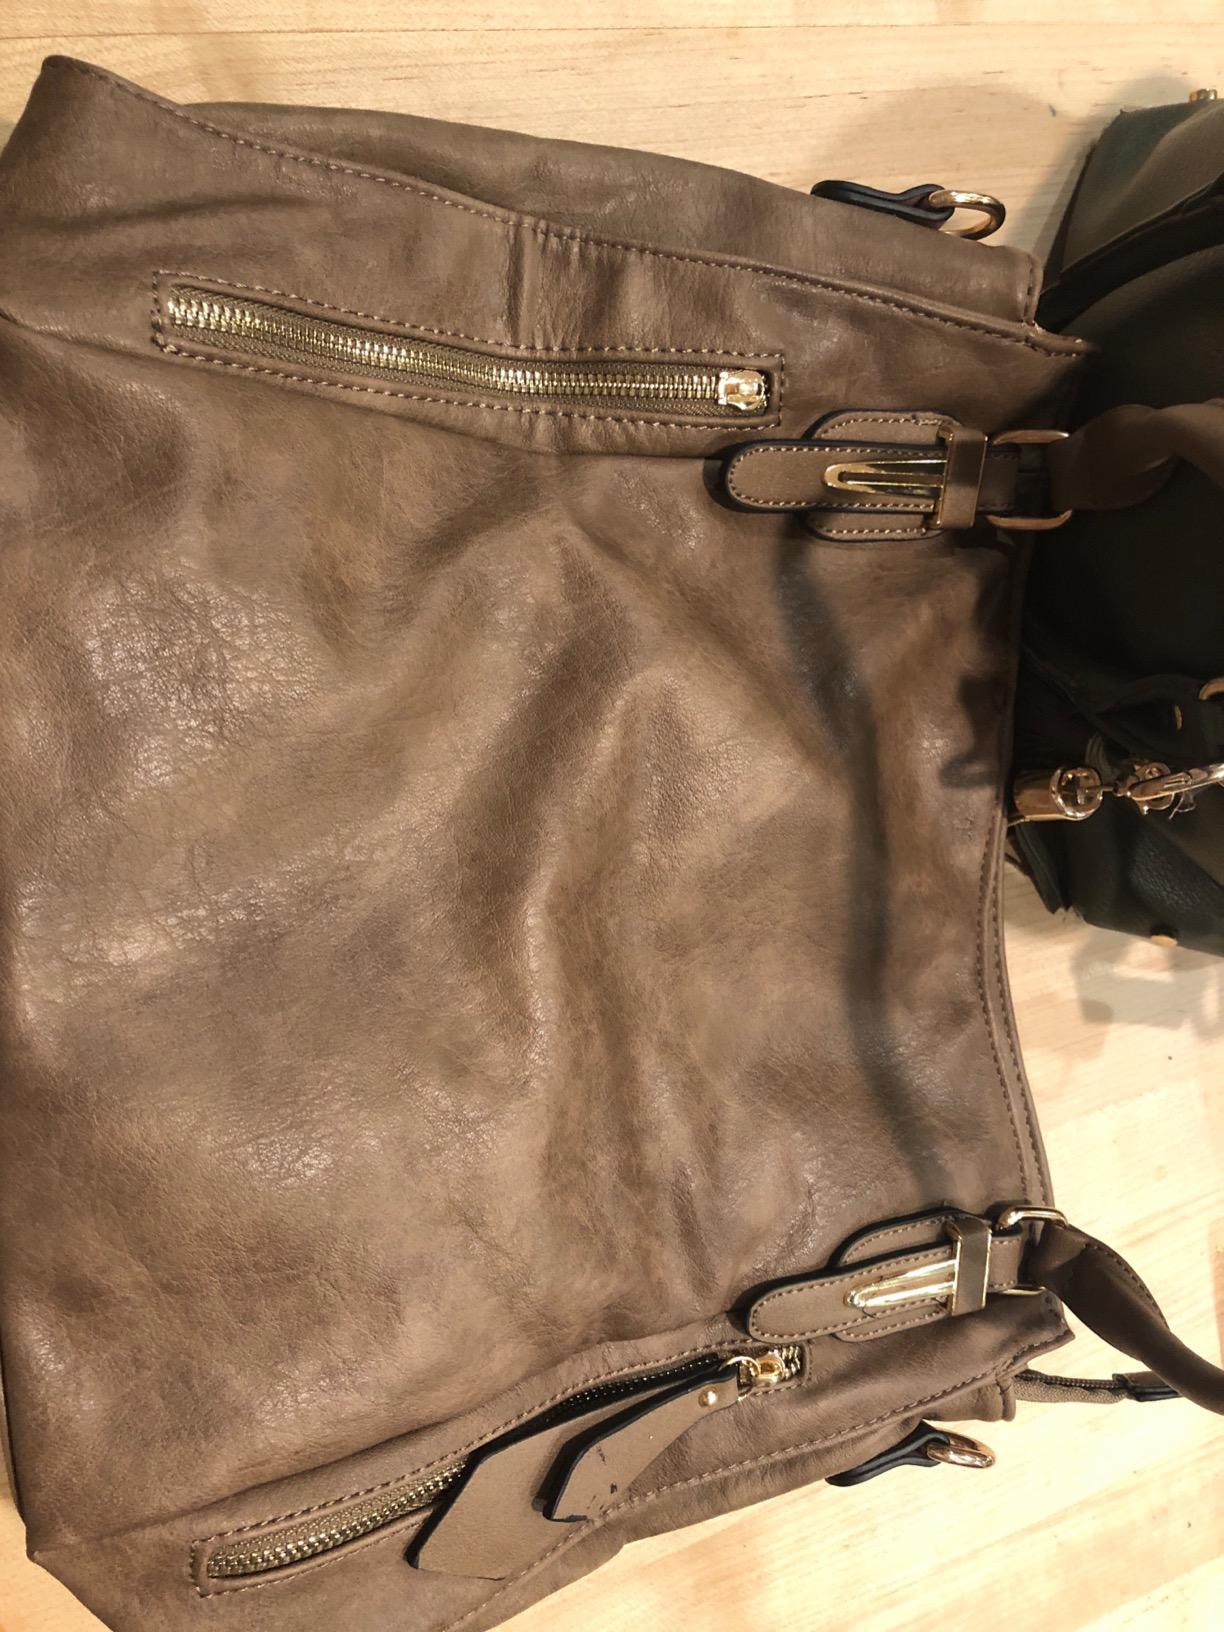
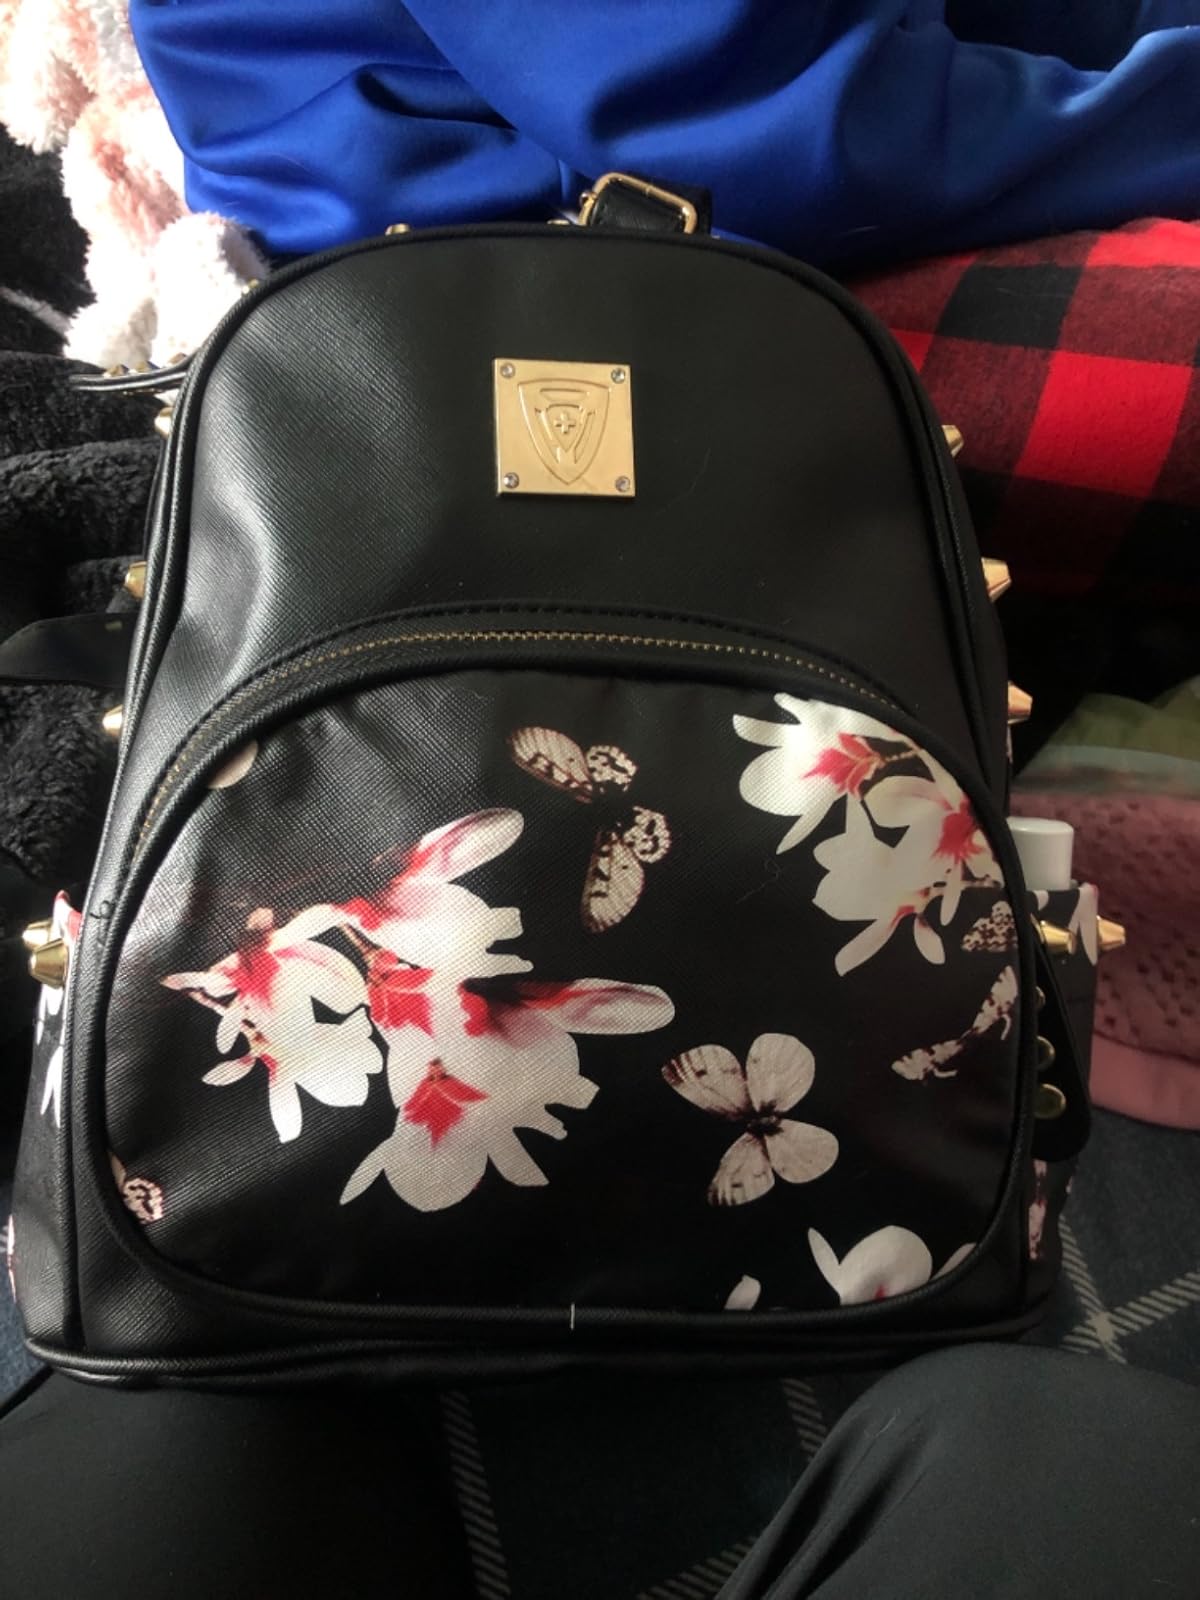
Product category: accessories_handbag
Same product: no